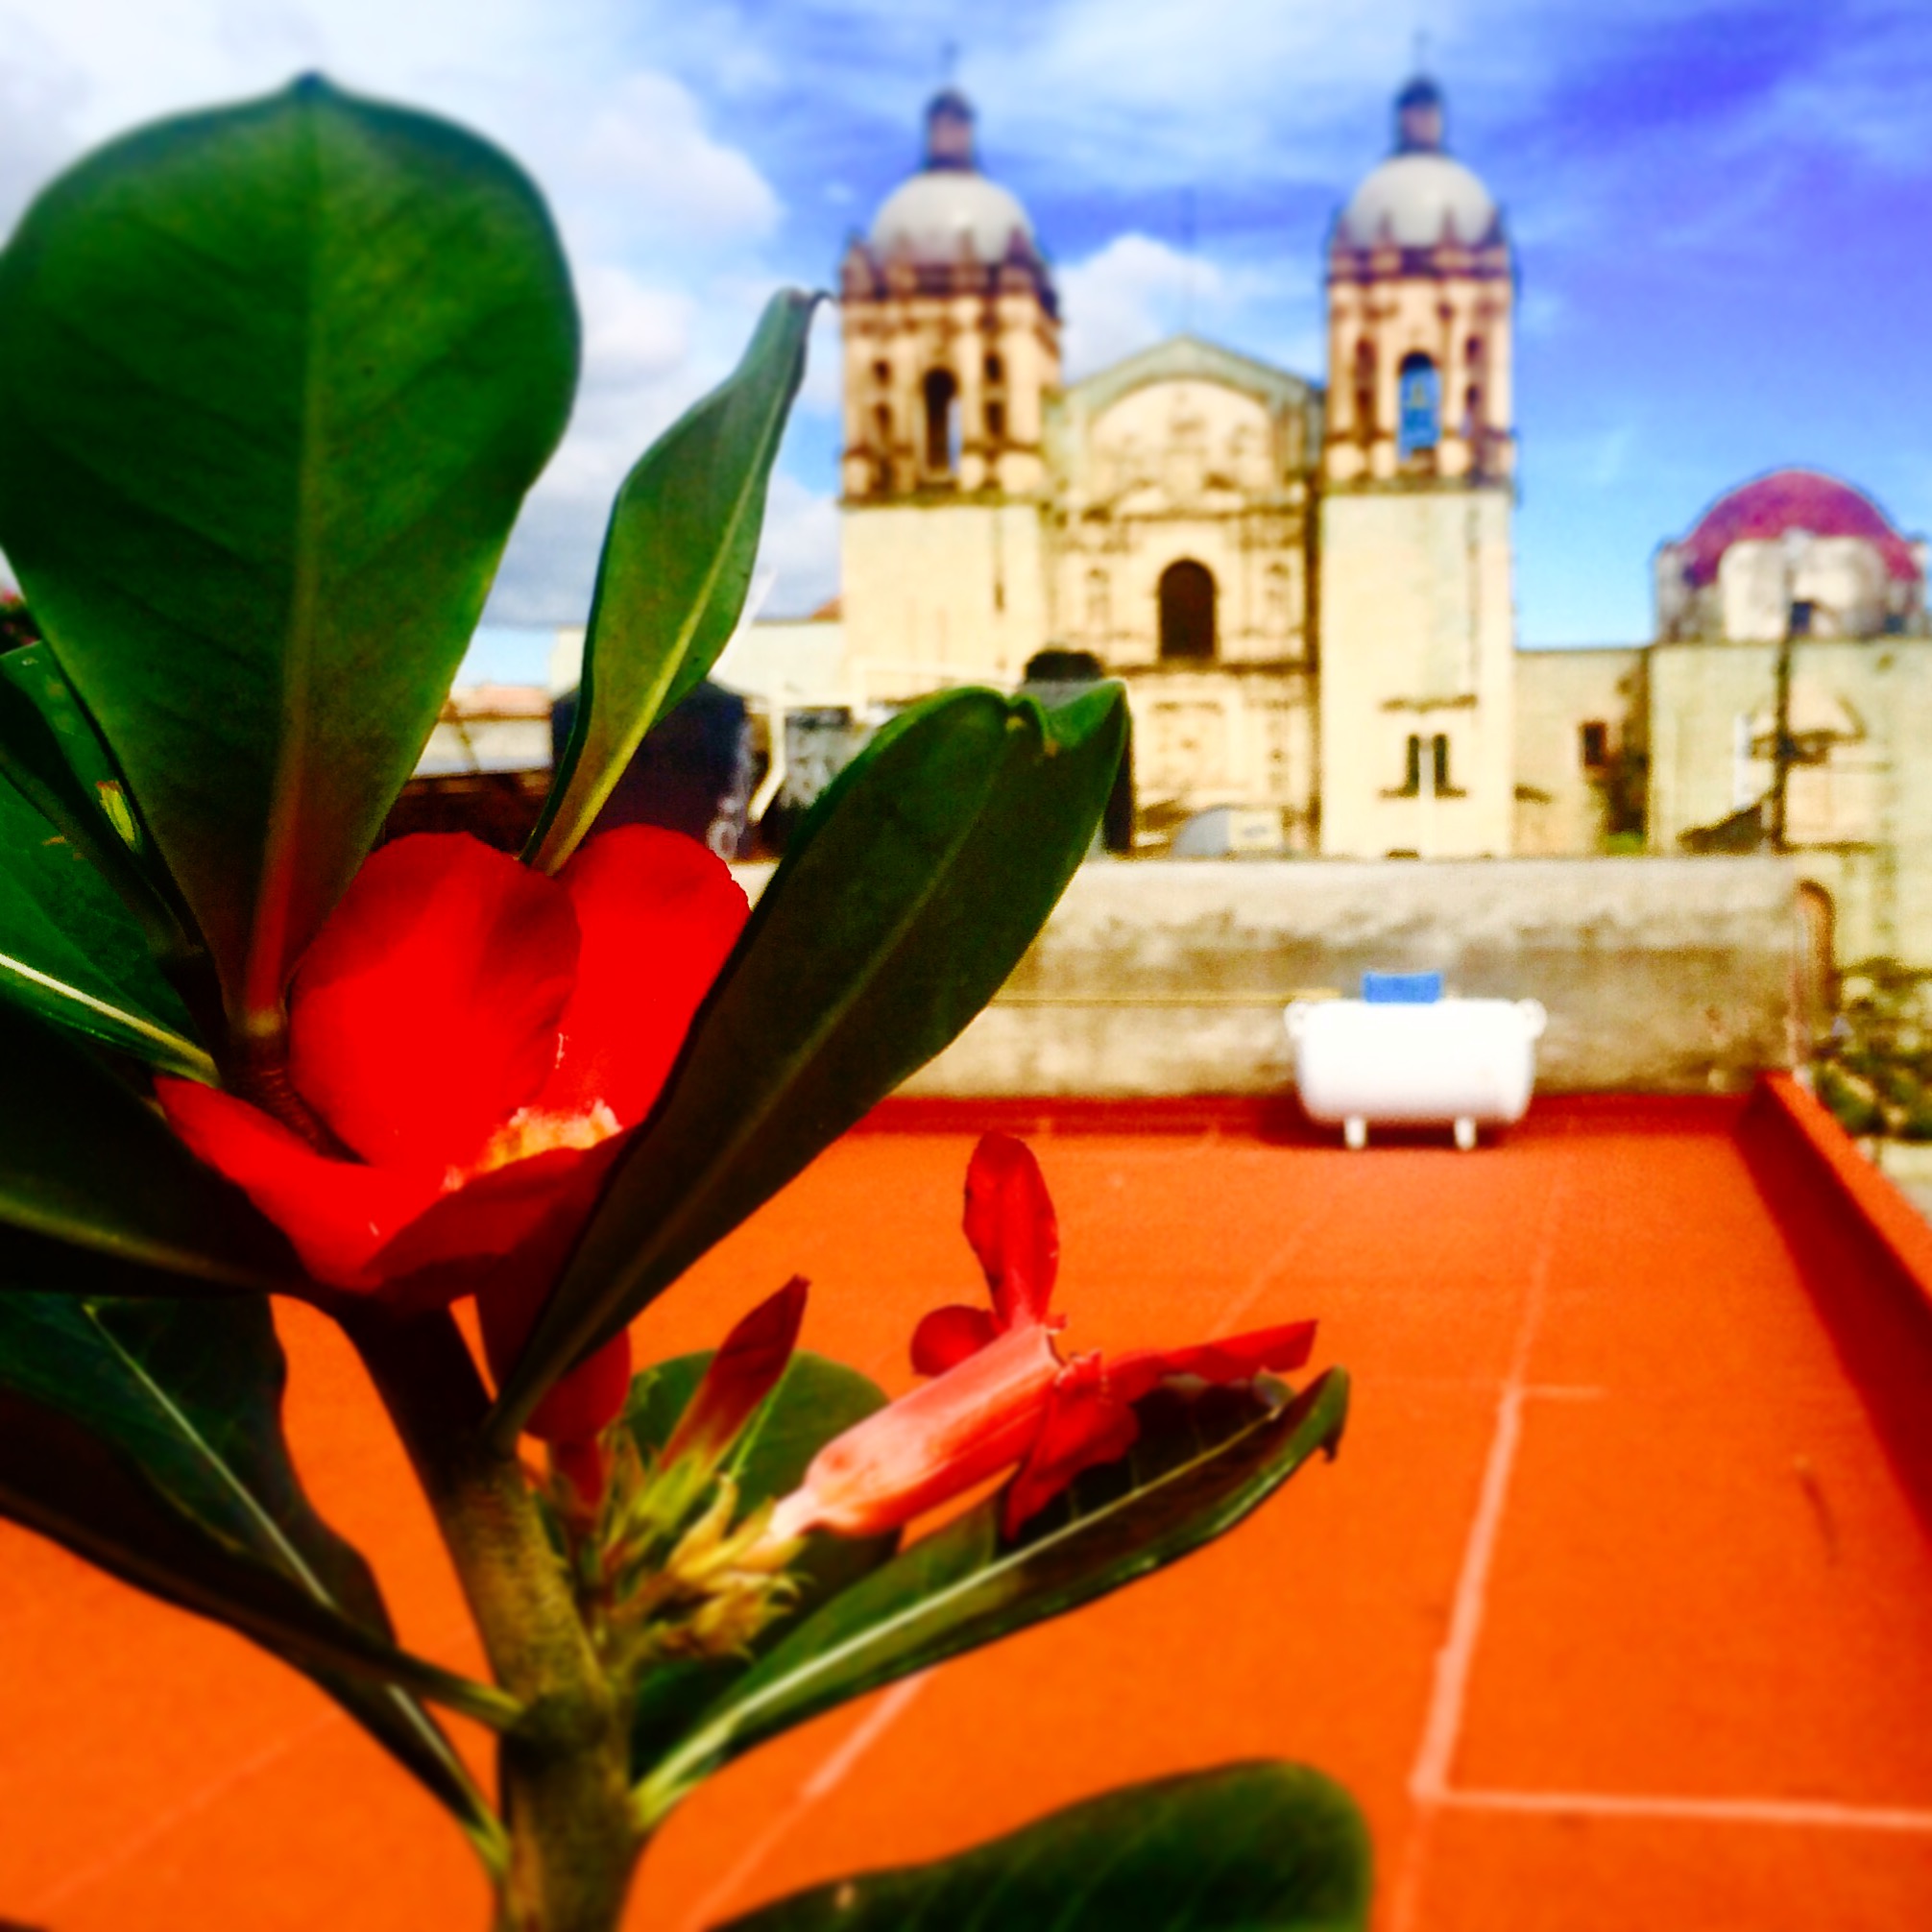
flower, church, sky, red, leaf, plant, architecture, building, tree, tourism, petal, place of worship, window, vacation, glass, house, cathedral, art